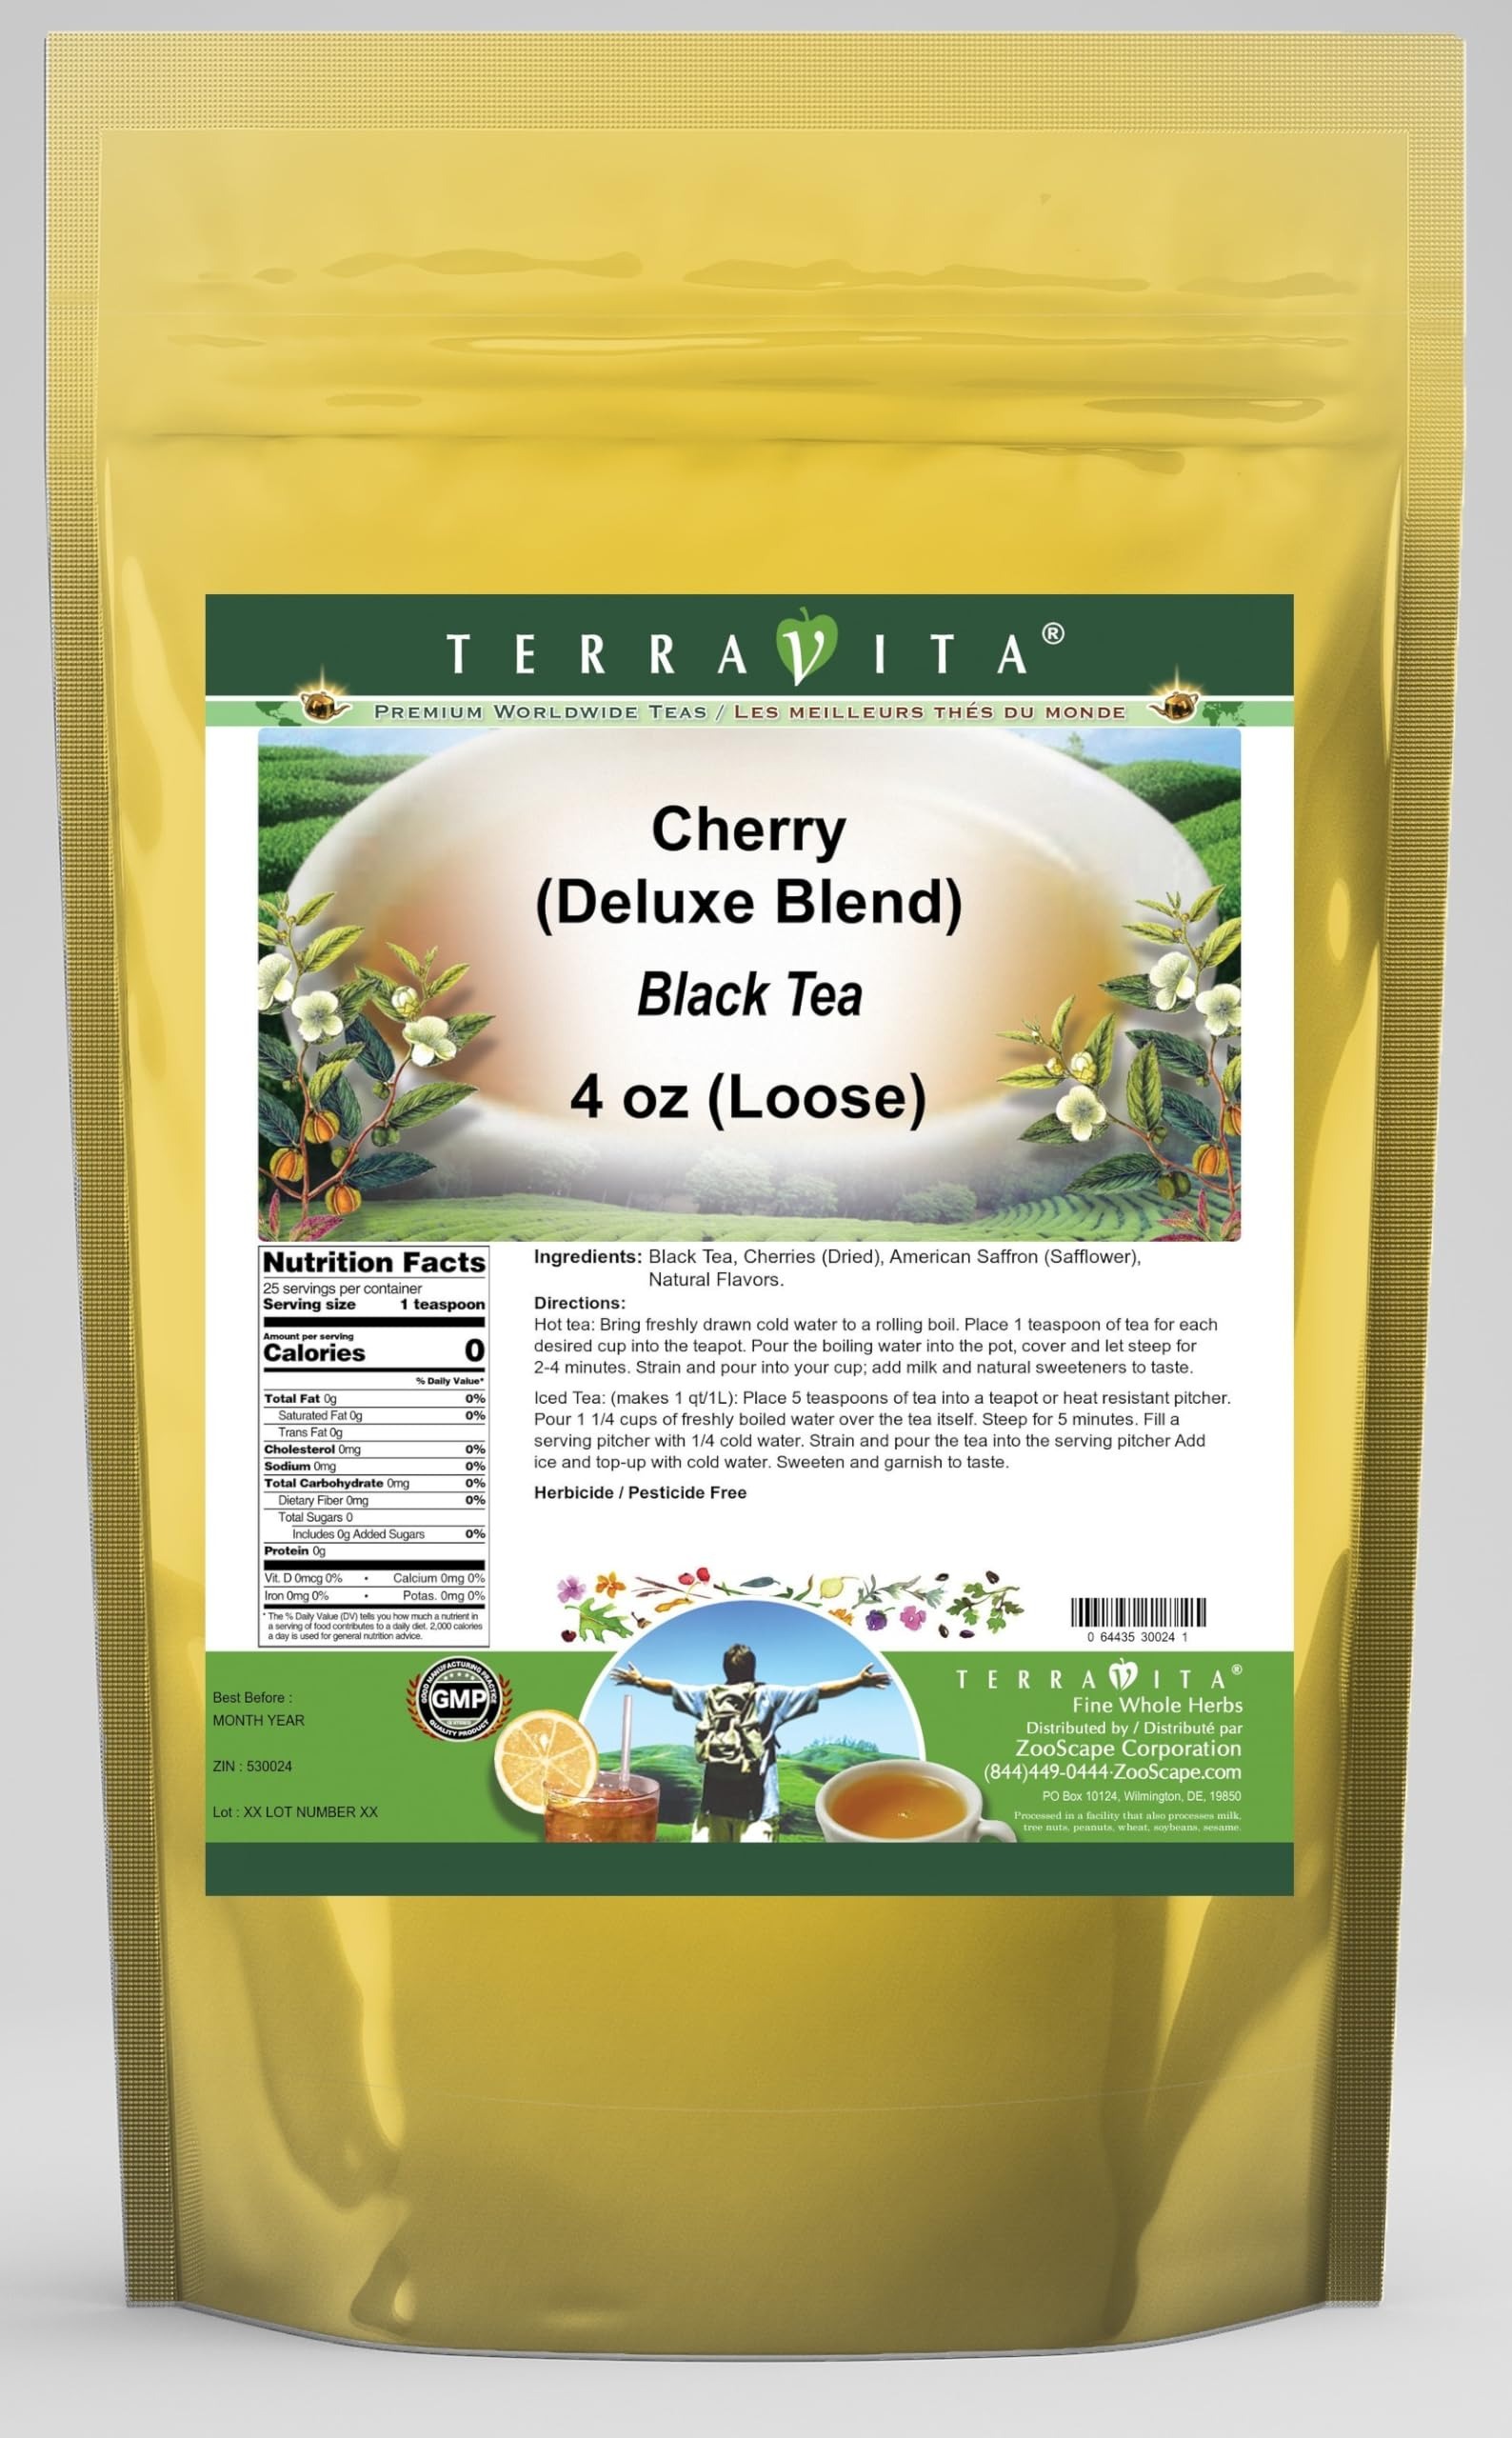
Item Name: Cherry Black Tea (Loose) (Deluxe Blend) (4 oz, ZIN: 530024) - 2 Pack
Bullet Point 1: Our Cherry Black Tea is a scrumptuous flavored Black tea you will enjoy anytime! - Ingredients: Black tea, Cherries (Dried), American Saffron (Safflower) and natural cherry flavor.
Bullet Point 2: No fillers.
Bullet Point 3: Manufacturer: TerraVita
Bullet Point 4: Size: 4 oz
Bullet Point 5: Loose Leaf Black Tea - Packed in a convenient upright pouch!
Product Description: Our Cherry Black Tea is a scrumptuous flavored Black tea you will enjoy anytime! - Ingredients: Black tea, Cherries (Dried), American Saffron (Safflower) and natural cherry flavor. - Hot tea brewing method: Bring freshly drawn cold water to a rolling boil. Place 1 teaspoon of tea for each desired cup into the teapot. Pour the boiling water into the pot, cover and let steep for 2-4 minutes. Strain and pour into your cup; add milk and natural sweeteners to taste. - Iced tea brewing method: (to make 1 liter/quart): Place 5 teaspoons of tea into a teapot or heat resistant pitcher. Pour 1 1/4 cups of freshly boiled water over the tea itself. Steep for 5 minutes. Fill a serving pitcher with 1/4 cold water. Strain and pour the tea into the serving pitcher Add ice and top-up with cold water. Sweeten and garnish to taste. - TerraVita is an exclusive line of premium-quality, natural source products that use only the finest, purest and most potent ingredients found around the world. TerraVita is hallmarked by the highest possible standards of purity, potency, stability and freshness. All of our products are prepared with the highest elements of quality control, from raw materials through the entire manufacturing process, up to and including the moment that the bottles or bags are sealed for freshness and shipped out to you. Our highest possible standards are certified by independent laboratories and backed by our personal guarantee. - TerraVita exists to meet and ensure your family's health and wellness without the harmful effects of chemicals and health products. We strive to make all of our products affordable and reliable and are constantly searching the market to maintain our affordability and to look for new ways to serve you and the ones you love. TerraVita has become a trus
Value: 8.0
Unit: Ounce

Price: 29.41